The Moon and the Sun

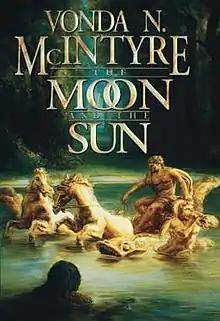

The Moon and the Sun is a novel by American writer Vonda N. McIntyre, published in 1997. The book combines two major genres: science fiction (specifically the alternate history subgenre) and historical romance. It won the Nebula Award for Best Novel in 1997, beating out "A Game of Thrones" by George R. R. Martin. The novel was inspired by the short story (written in the form of a faux-encyclopedia article) "The Natural History and Extinction of the People of the Sea", also by McIntyre, which was illustrated by fellow author Ursula K. Le Guin.